Sahlen Field

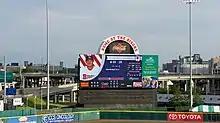
Center field video screen, July 2015

The 20-year lease between the Buffalo Bisons and City of Buffalo for use of the venue expired following the 2008 season, and the city began offering year-to-year leases to the team thereafter.